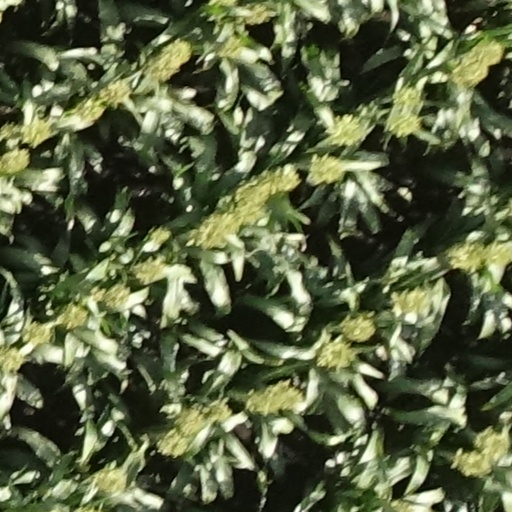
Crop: sorghum